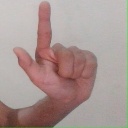
अक्षर: ल